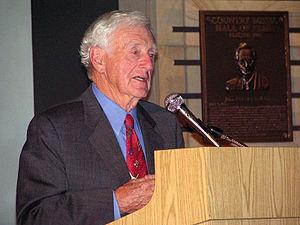
John Lawrence Seigenthaler Senior est un journaliste, écrivain et une figure politique américaine. Il est l'ancien éditeur de The Tennessean à Nashville.
L’affaire Seigenthaler désigne les conséquences de la découverte d’informations diffamatoires en 2005 par le journaliste John Seigenthaler sur l’article lui étant dédié de l’édition en anglais de l’encyclopédie Wikipédia. Cet article a été rédigé quatre mois plus tôt par un contributeur anonyme en y incluant plusieurs informations fausses ou diffamatoires, notamment le fait qu'il serait à l'origine de l'assassinat de John F. Kennedy.
Les critiques de Wikipédia sont les différentes mises en cause, controverses ou attaques à l’encontre de l’encyclopédie collaborative Wikipédia. Souvent portées par des journalistes, mais parfois aussi par des spécialistes des différents thèmes abordés, les critiques sont parfois d’ordre général mais peuvent également être plus spécifiques en questionnant la pratique encyclopédique. Si certaines critiques concernent l’ensemble des projets Wikipedia à l’échelle internationale, d’autres sont spécifiques à certaines versions linguistiques, comme le francocentrisme de la version francophone. Les thèmes qui sont l’objet des polémiques dans l’espace public et médiatique, suscitent aussi d’abondants et parfois véhéments échanges dans les pages de discussion « wikipediennes ».